Love Live! Superstar!!

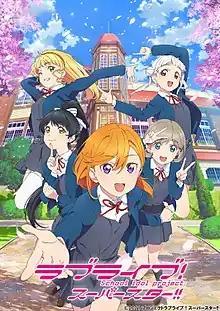
Promotional image featuring the original five main characters, from left to right: Sumire Heanna, Ren Hazuki, Kanon Shibuya, Keke Tang, and Chisato Arashi.

is a Japanese multimedia project co-developed by Kadokawa Corporation, music label Lantis, and animation studio Bandai Namco Filmworks (formerly known as Sunrise). The project is the third major and fourth overall installment in the "Love Live!" franchise after "Love Live! School Idol Project", and "Love Live! Sunshine!!". "Superstar" initially revolves around five schoolgirls forming an idol group named Liella! as an extracurricular club activity. With each passing school year, the group makes a name for themselves and go on to recruit several other members.